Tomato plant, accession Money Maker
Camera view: vertical (180 deg); turntable rotation: 90 degrees
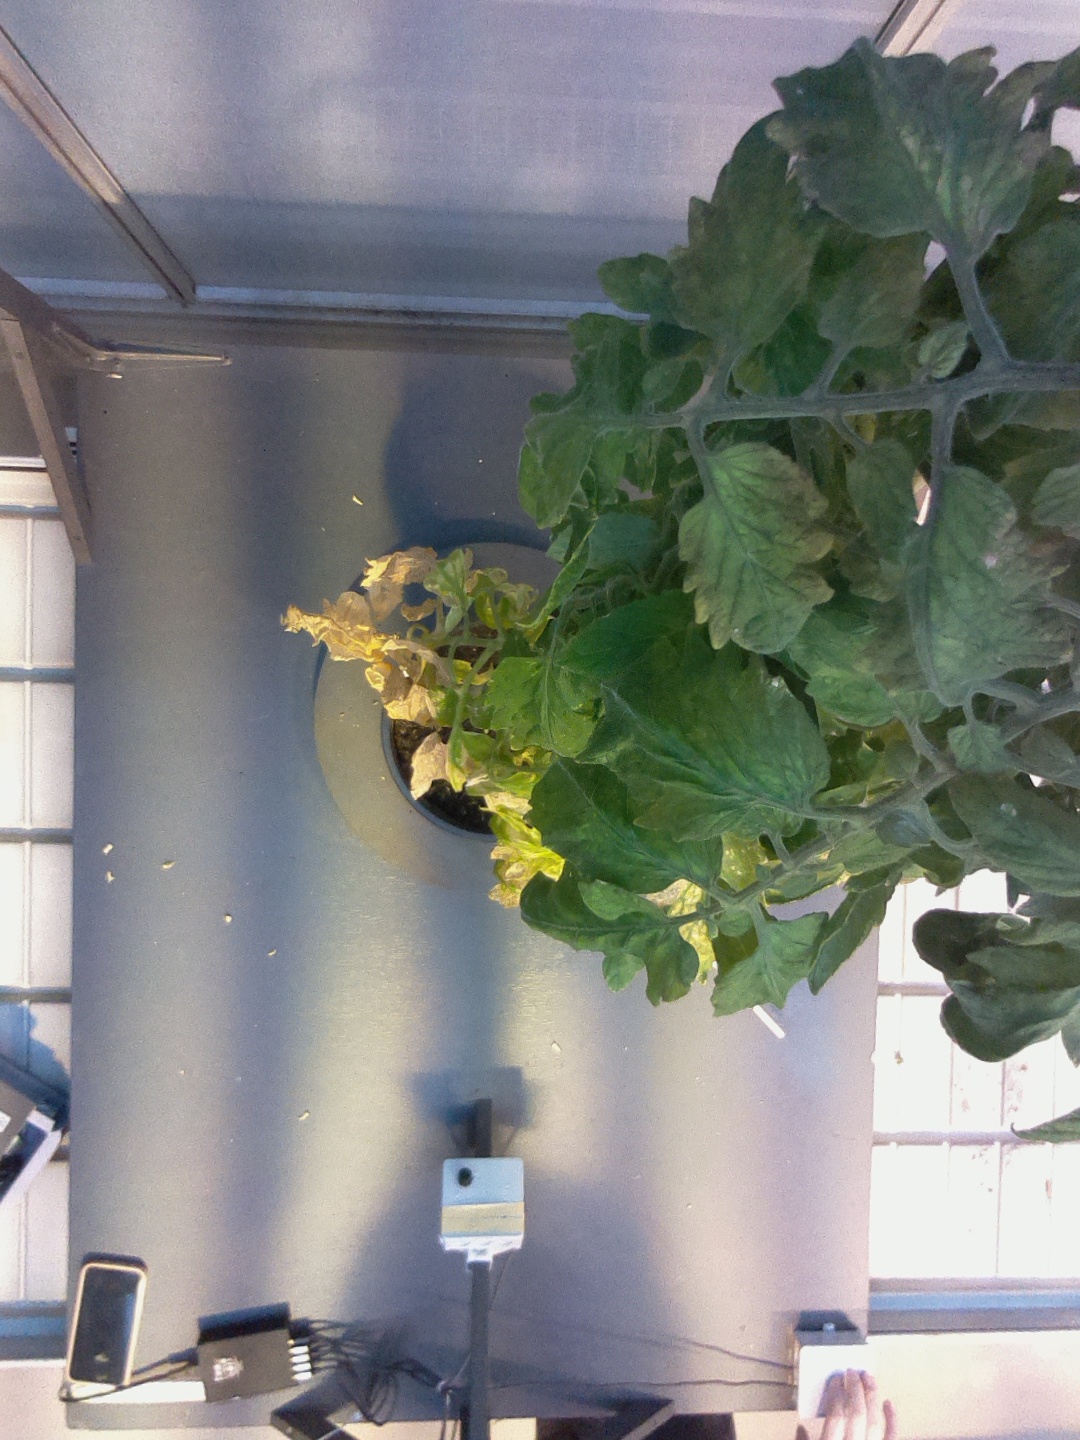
BBCH growth stage 79: 90% -100% of final fruit size